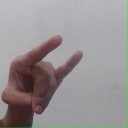
अक्षर: च